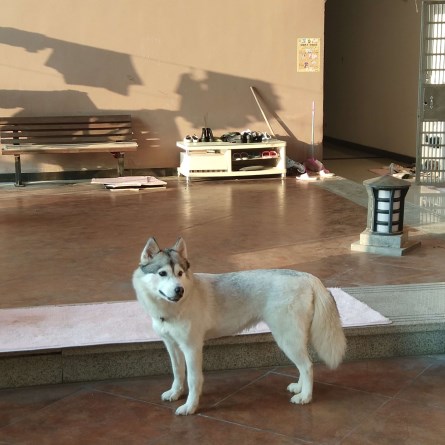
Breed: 1160-n000003-Siberian_husky